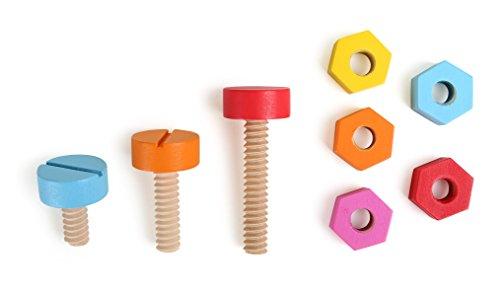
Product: Small Foot Wooden Toys Tool Belt & Accessories Adjustable playset for Kids Designed for Children 3+
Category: Toys & Games | Dress Up & Pretend Play | Pretend Play | Play Tools
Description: The toy tools are manufactured in the perfect size for children's hands.
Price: $17.97
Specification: ProductDimensions:11.8x4.9x1inches|ItemWeight:10.2ounces|ShippingWeight:14.9ounces(Viewshippingratesandpolicies)|ASIN:B00F520IPA|Itemmodelnumber:4745|Manufacturerrecommendedage:3yearsandup